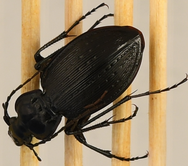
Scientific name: Carabus goryi
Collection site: Mountain Lake Biological Station NEON (MLBS), plot MLBS_009